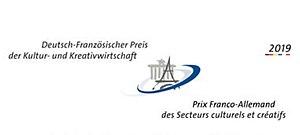
Logo officiel du prix franco-allemand des secteurs créatifs et culturels
Le Prix franco-allemand des secteurs culturels et créatifs est un prix créé en 2013 sous le haut patronage des ministres français et allemand de l'Économie et de la Culture ainsi que du ministre plénipotentiaire fédéral pour la coopération culturelle franco-allemande à l’occasion du 50ᵉ anniversaire du traité de l'Élysée, traité bilatéral entre la République fédérale d'Allemagne et la République française signé au palais de l'Élysée le 22 janvier 1963 par le chancelier allemand Konrad Adenauer et le président français Charles de Gaulle.